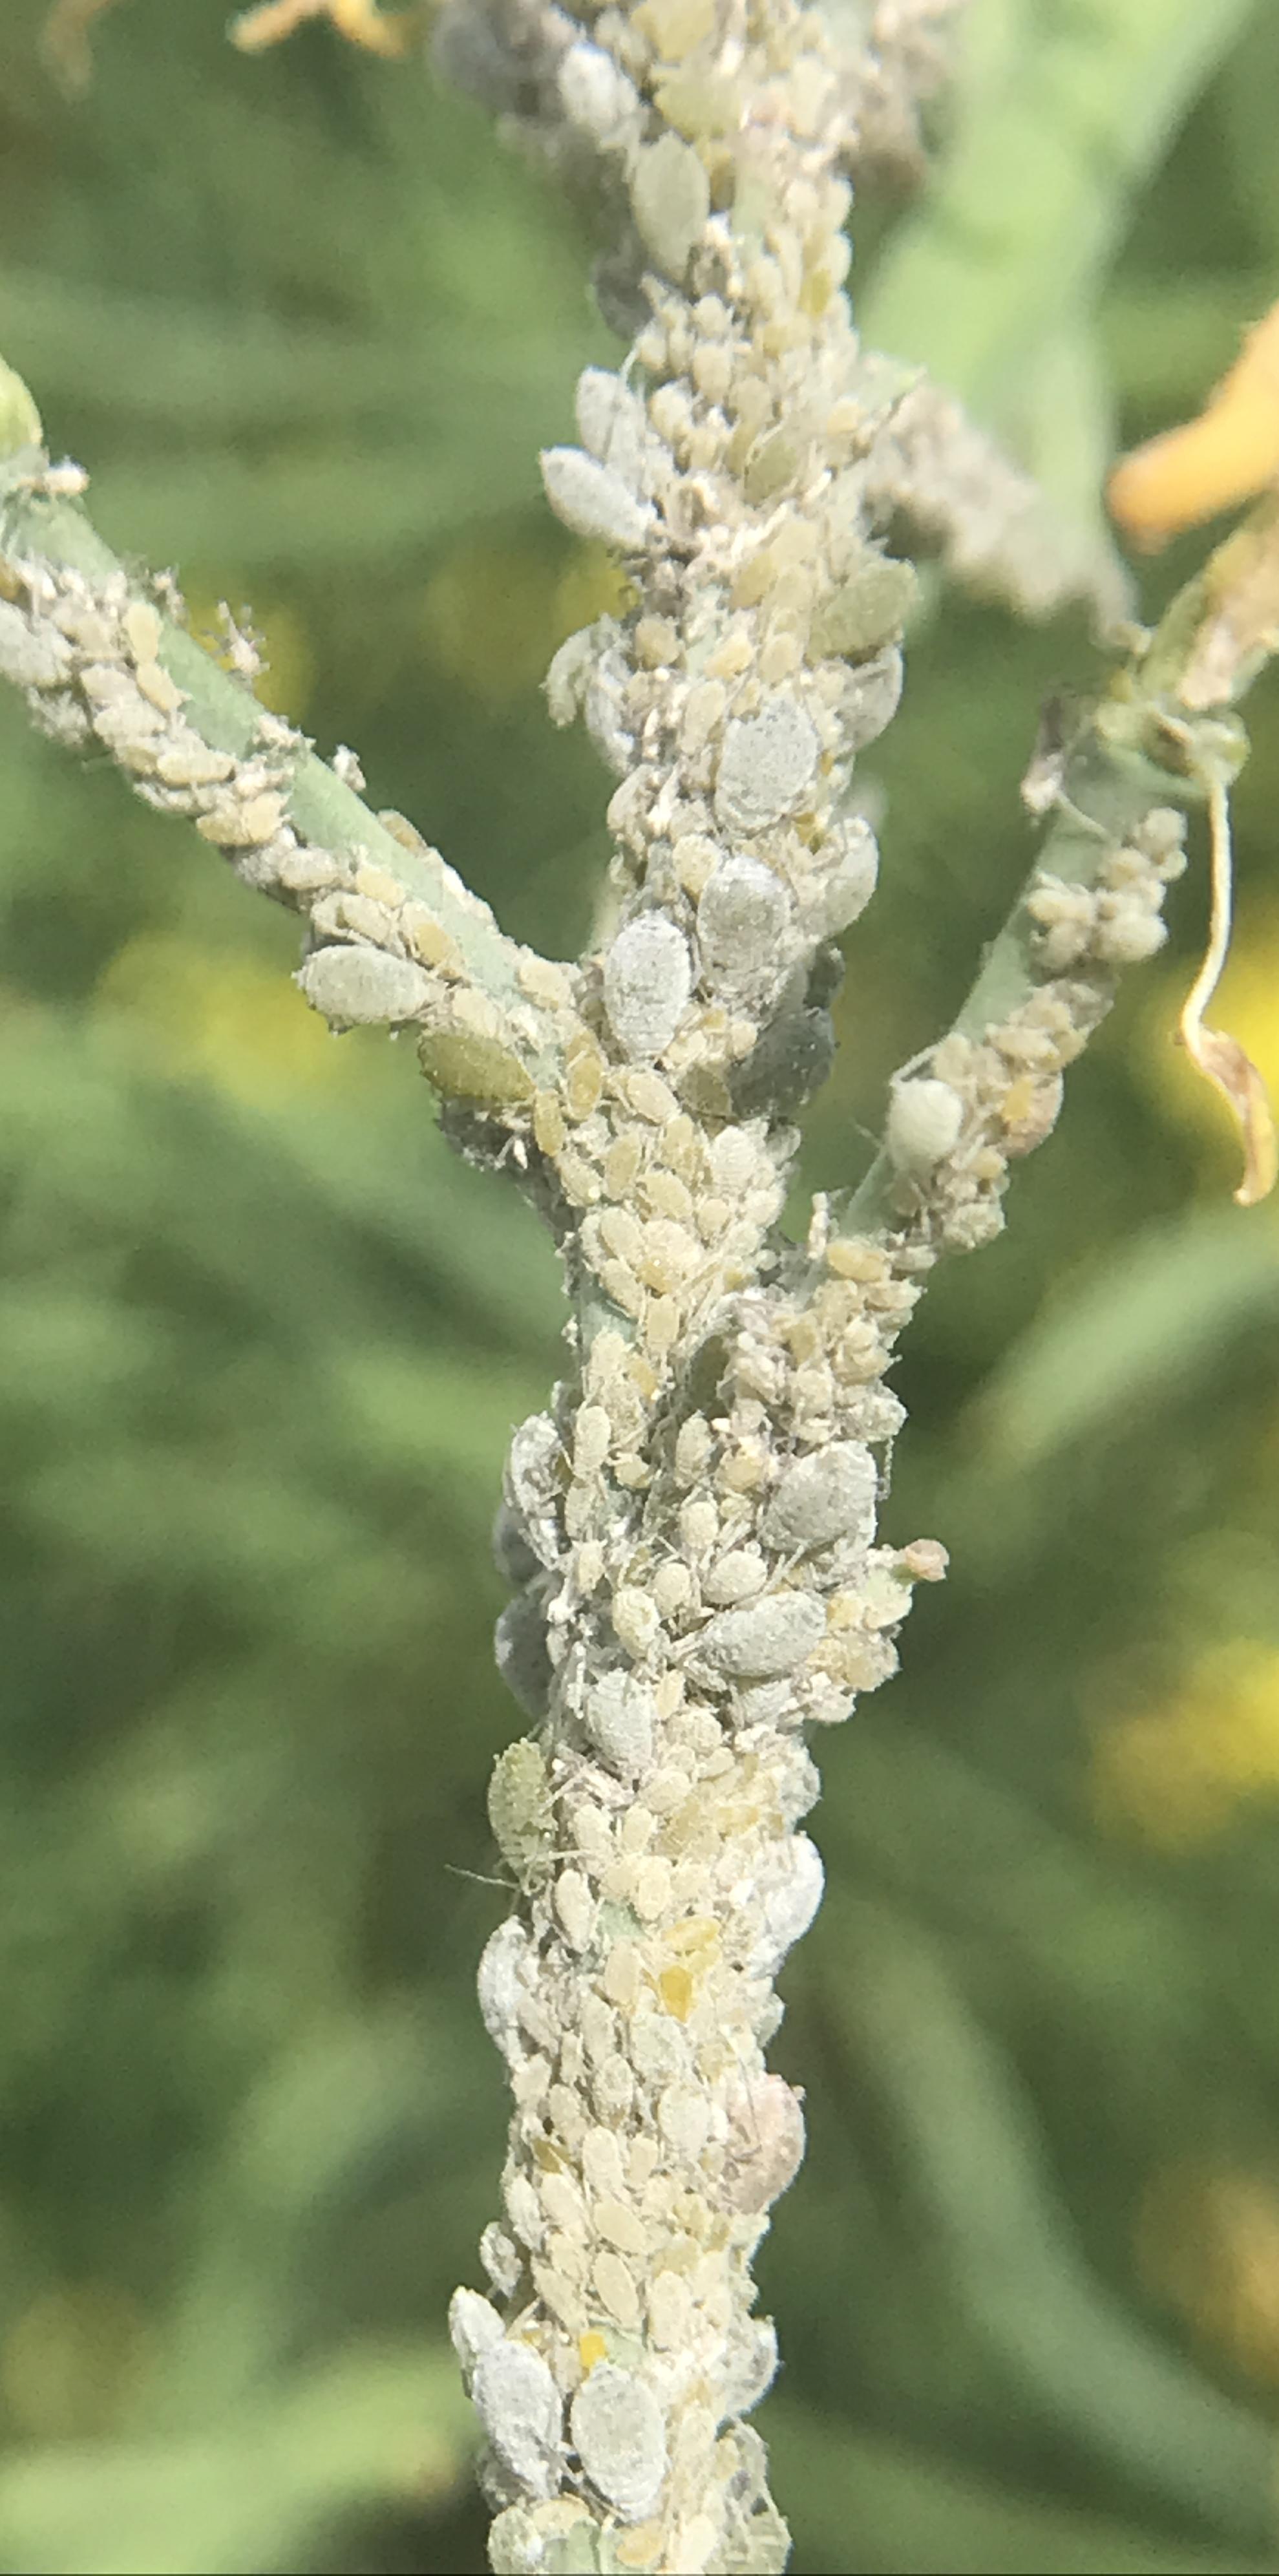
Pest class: cabbage_aphid